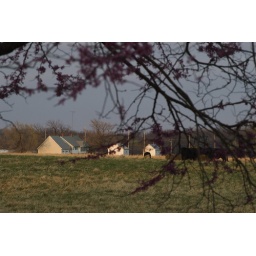
A farm house seen through the limbs of a redbud tree is illuminated by the setting sun in Independence, Kan.